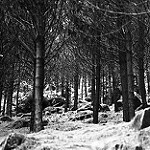
Label: forest